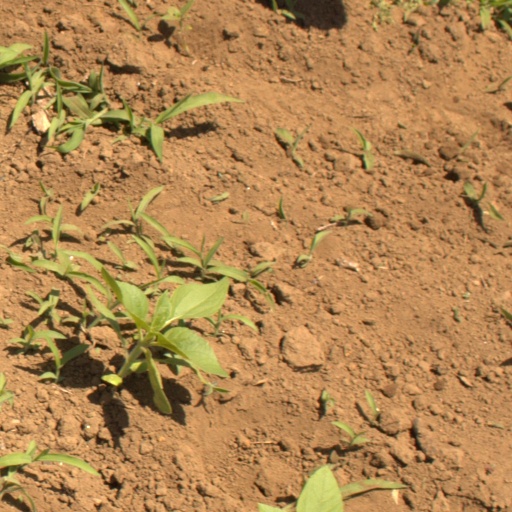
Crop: Jerusalem artichoke